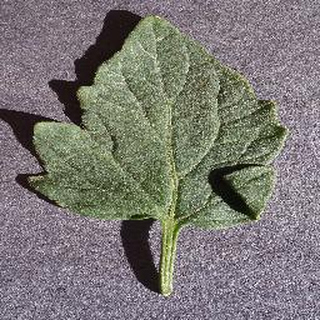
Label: healthy_tomato